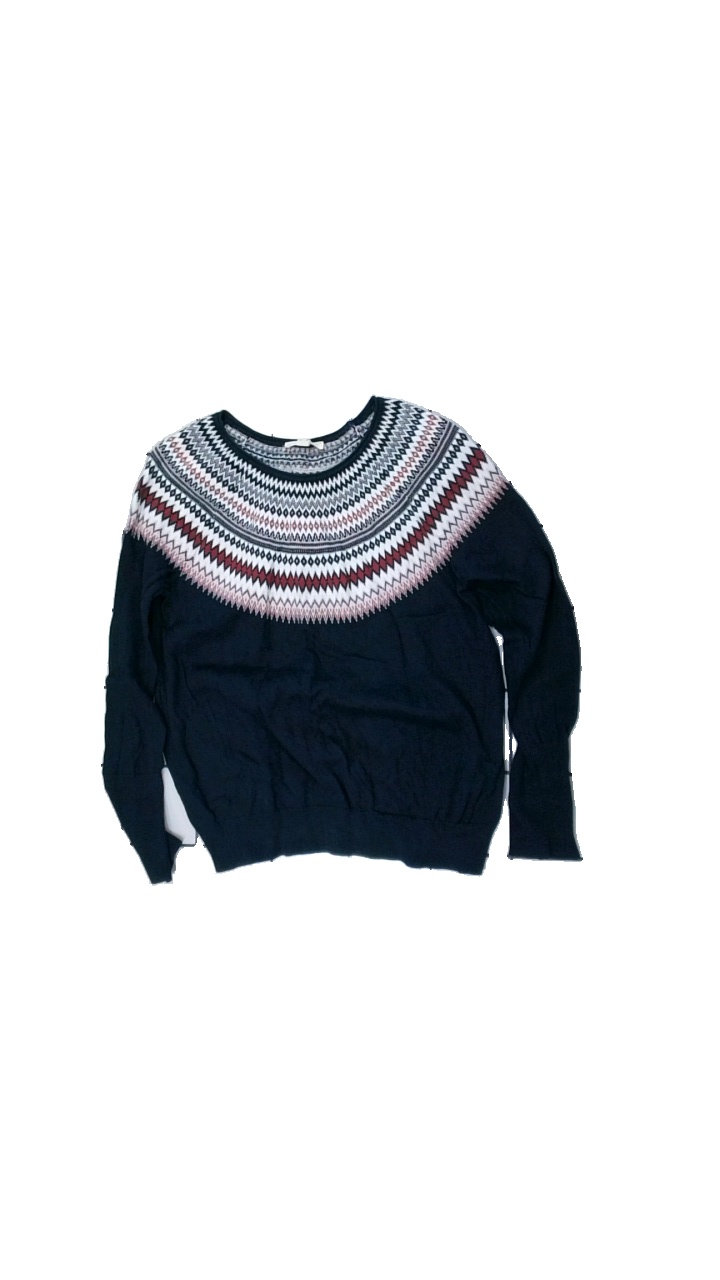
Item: Sweater (Ladies)
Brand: Esprit
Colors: Multicolor, Blue, Red, White
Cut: Regular
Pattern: Geometric print
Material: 100% cott
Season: All
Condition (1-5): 2
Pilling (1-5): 2
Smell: Minor
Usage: Export
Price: <50